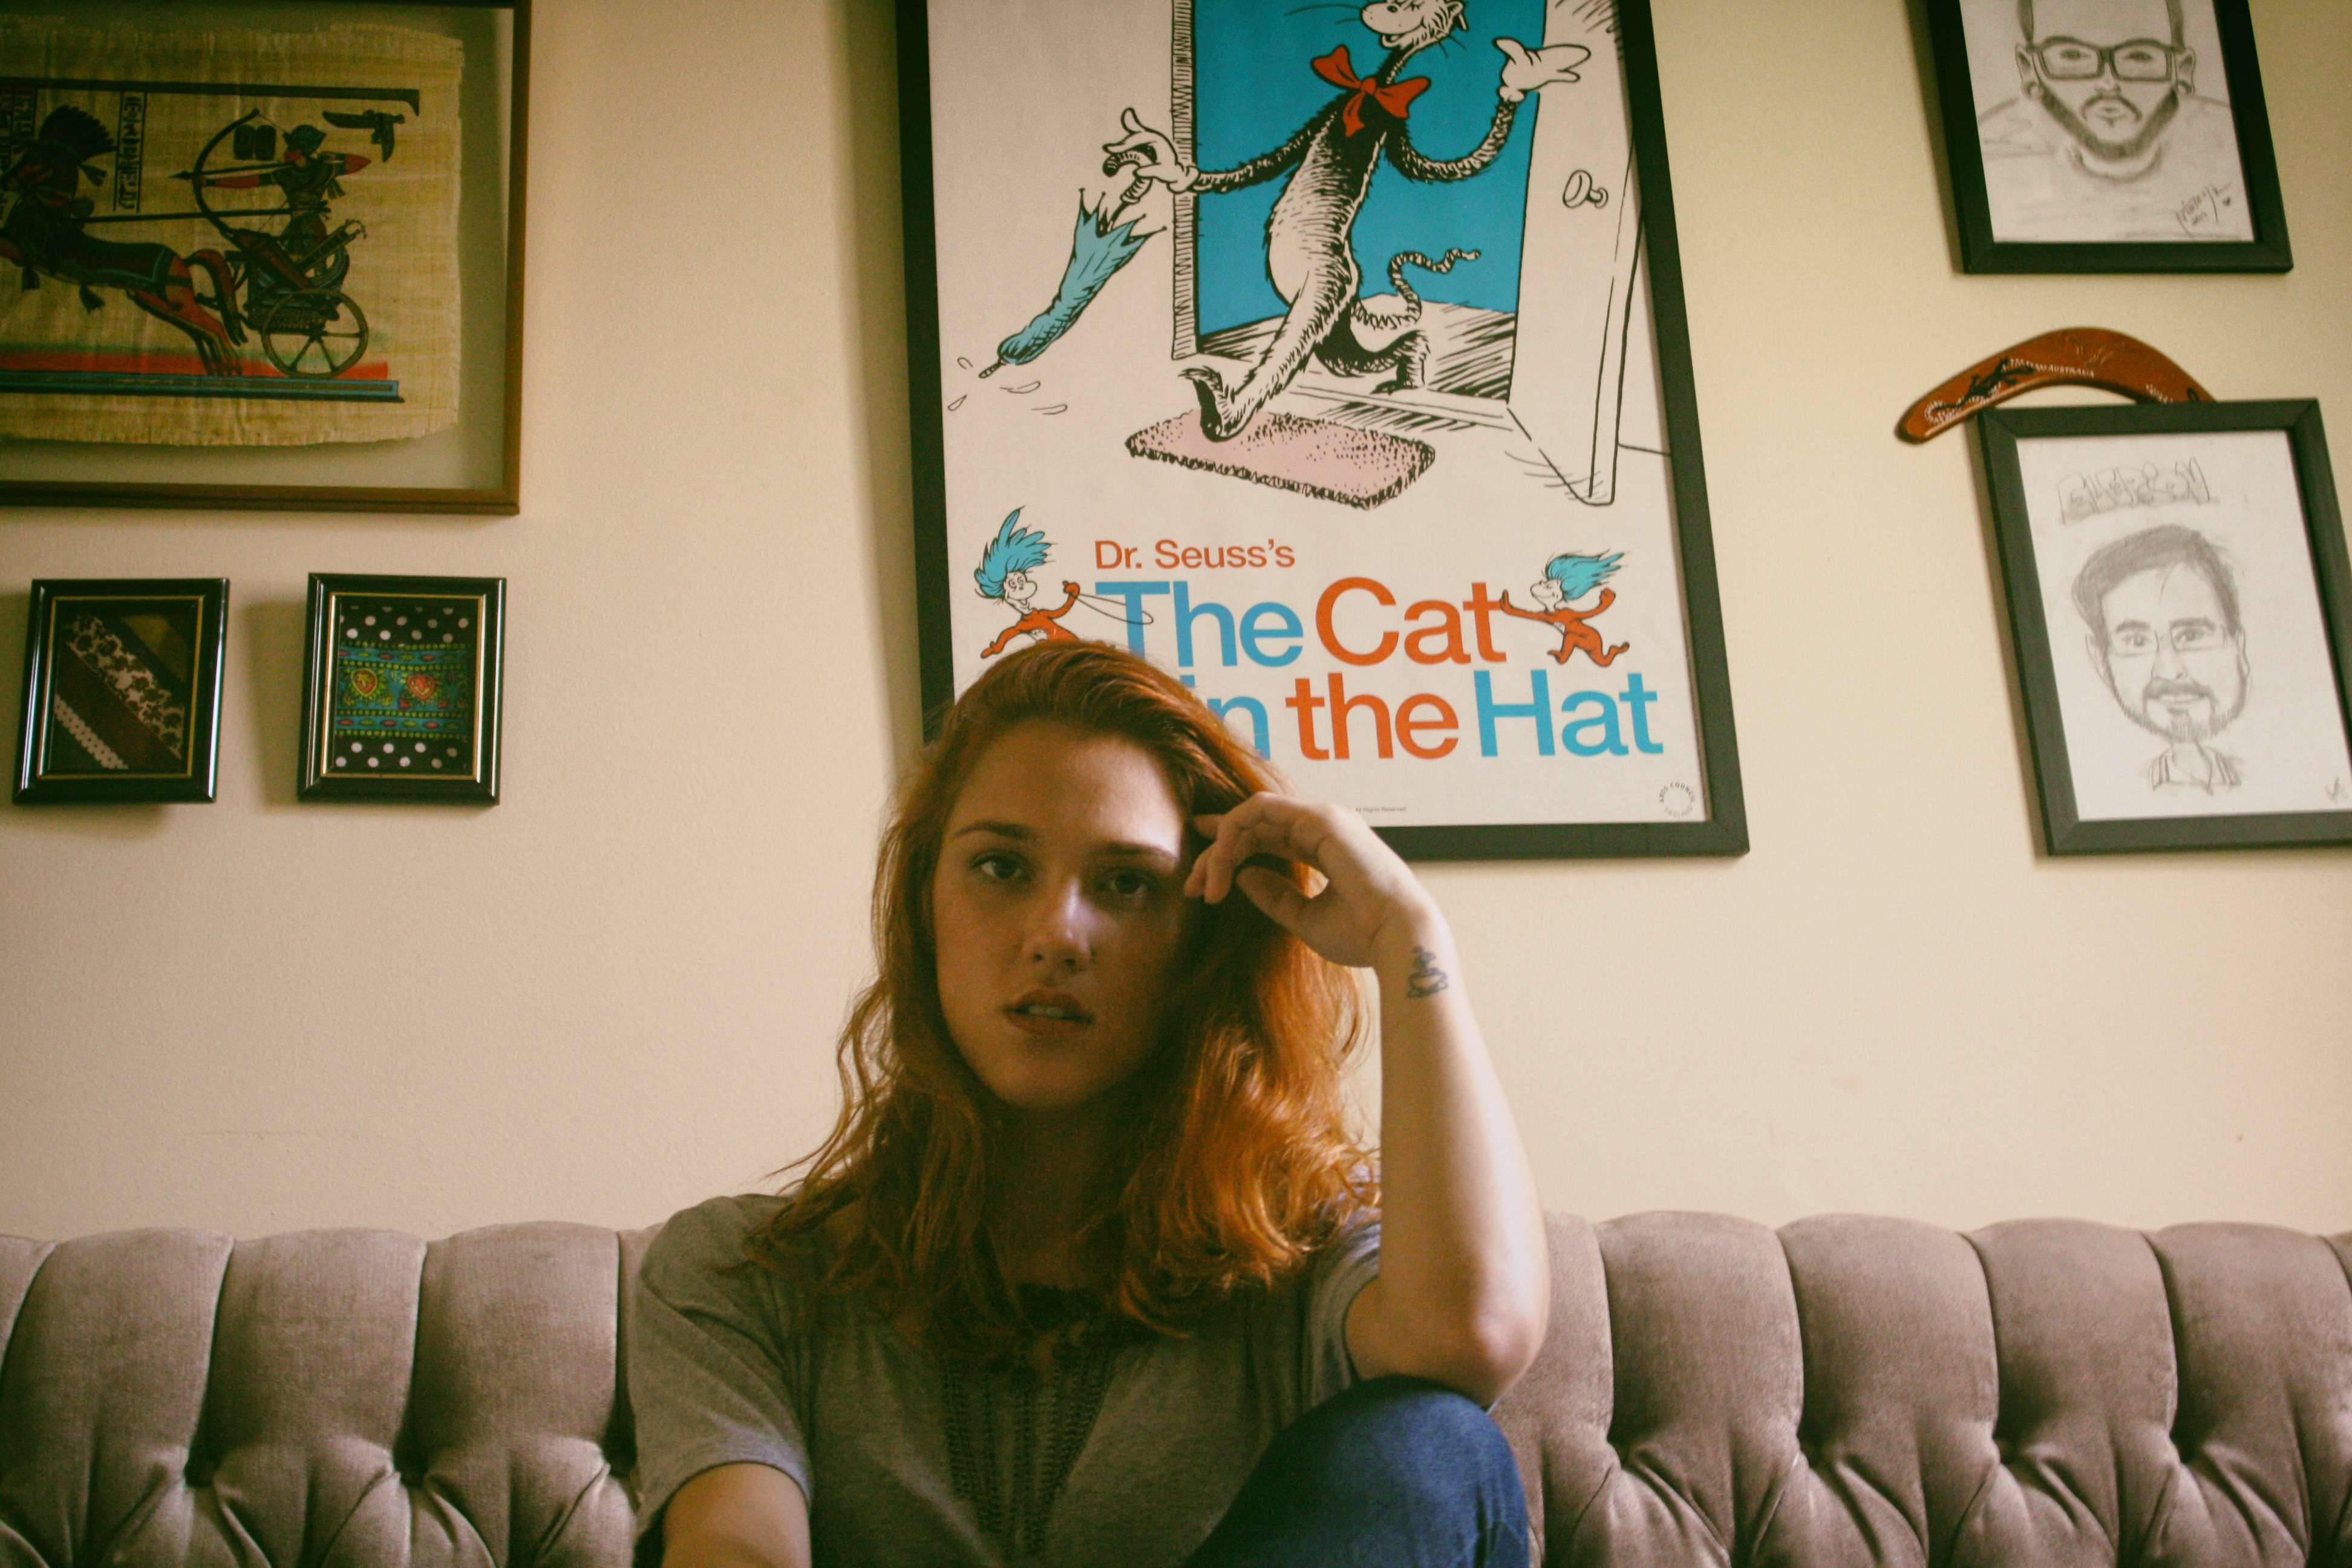
person, green